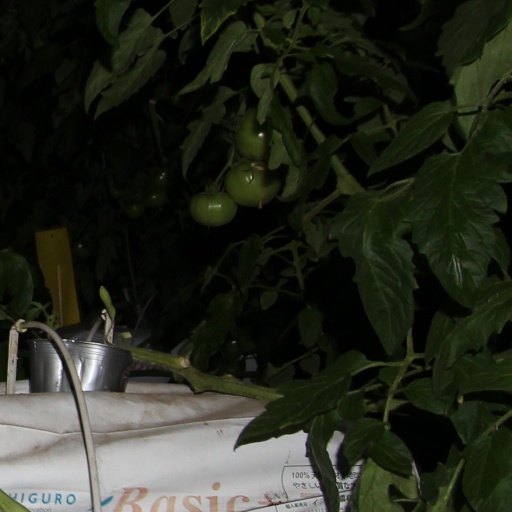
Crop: tomato